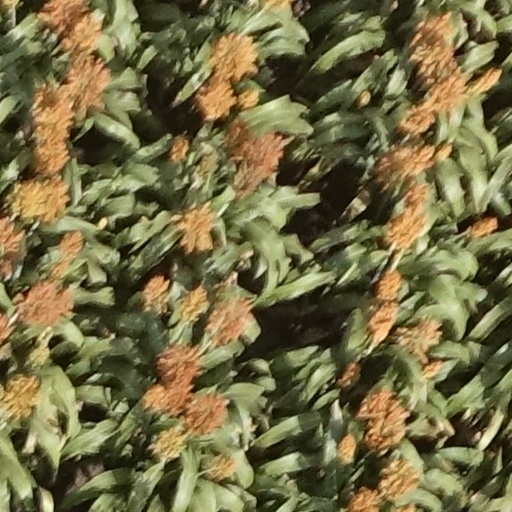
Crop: sorghum